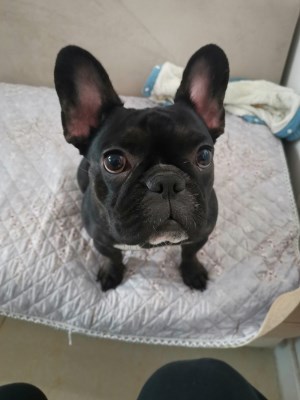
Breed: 1121-n000002-French_bulldog